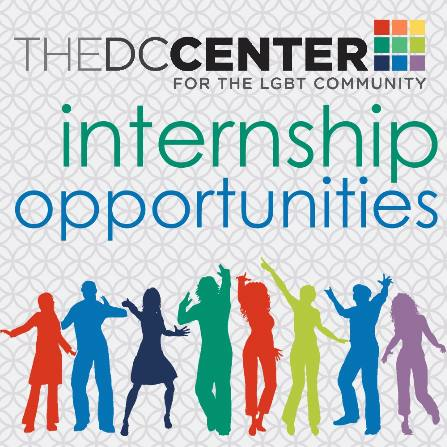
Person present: No